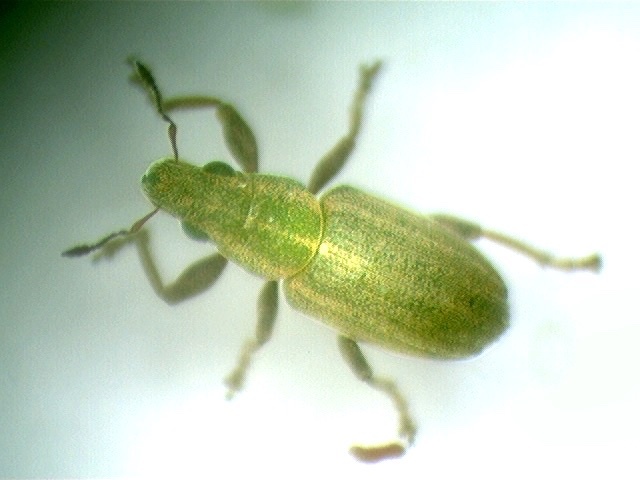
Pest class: pea_leaf_weevil